Bagdad Cafe

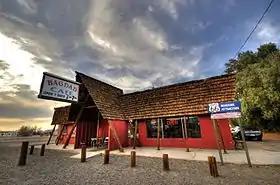
Bagdad Cafe, Newberry Springs (<a href="https%3A//www.google.com/maps%3Fq%3DBagdad%2BCafe%2B46548%2BNational%2BTrails%2BHwy%252C%2BNewberry%2BSprings%252C%2BCA%2B92365">Location on Google Maps

The setting, Bagdad, California, is a former town on U.S. Route 66. After being bypassed by Interstate 40 in 1973, it was abandoned and eventually razed. While the town had a "Bagdad Cafe", the film was shot at the then Sidewinder Cafe in Newberry Springs, west of the site of Bagdad. The cafe became a European tourist destination; to capitalize on the film, in 1995, when it was purchased by new owners, they changed its name to Bagdad Cafe. A small noticeboard on the cafe wall features snapshots of the film's cast and crew.